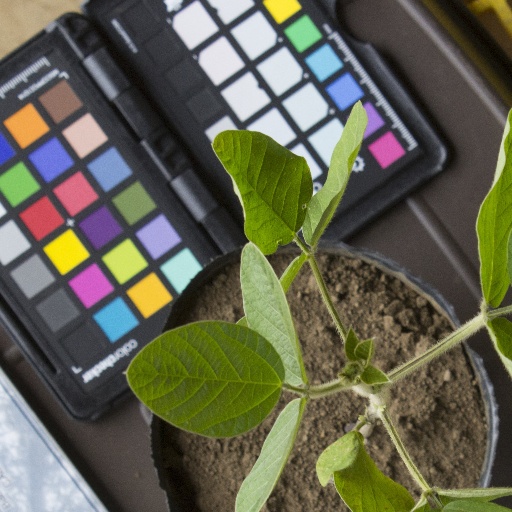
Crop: soybean